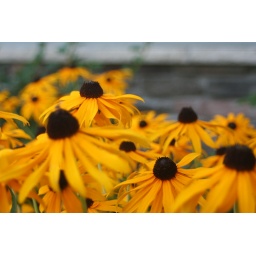
flower bed in front yard